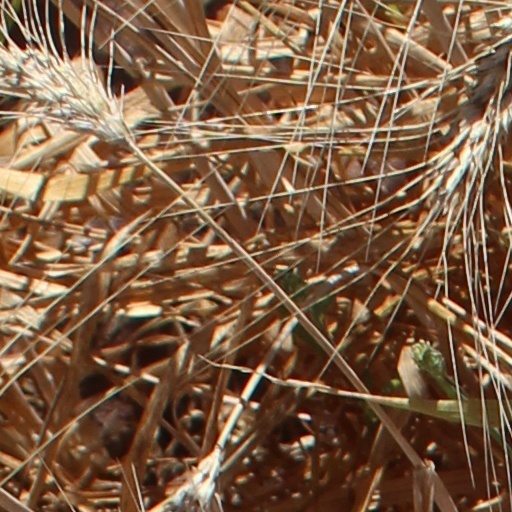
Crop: wheat